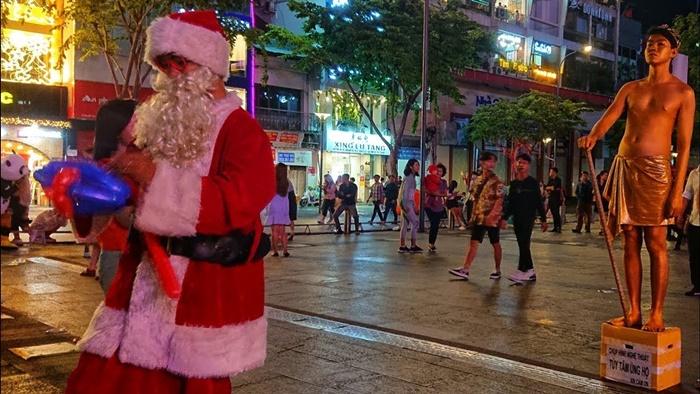
có một người đang giả làm một bức tượng ở trên phố